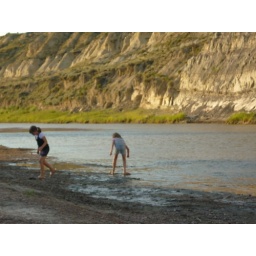
This photo is of my two youngest girls, Amy and Hannah swimming in the river in Medora ND.